Alberto Monreal Luque

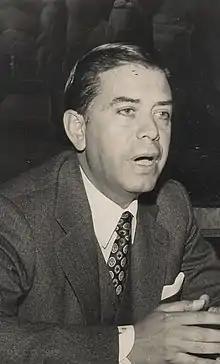

Alberto Monreal Luque (18 November 1926 – 4 August 2014) was a Spanish politician who served as minister of Finance of Spain between 1969 and 1973, during the Francoist dictatorship.